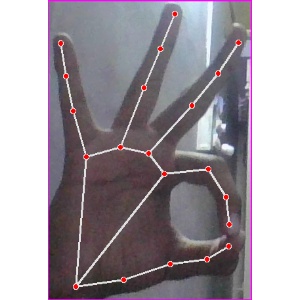
अक्षर: ण